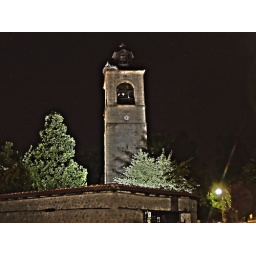
The clock tower in Bansko HDR